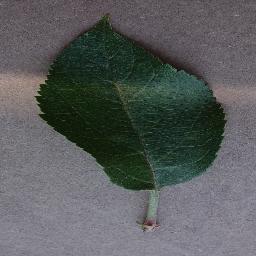
Label: Apple___healthy